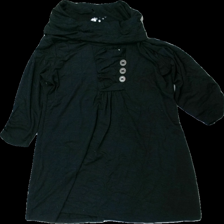
View: front
Type: Tunic
Category: Ladies
Brand: Free Quent
Colors: Black
Material: 100% polyester
Cut: Regular, Turtle neck
Size: XL
Season: All
Damage location: top left
Damage 2 location: top right
Price range: <50
Recommended usage: Export
Description: svart tunika med hög krage, nopprig